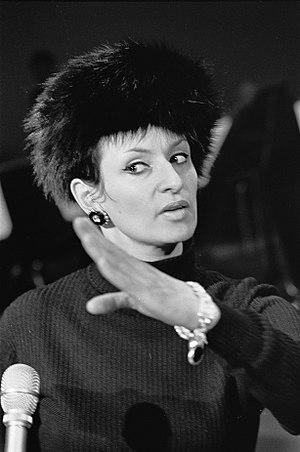
La 12ᵉ cérémonie des Victoires de la musique a lieu le 10 février 1997 au Palais des congrès de Paris. Elle est présentée par Michel Drucker.